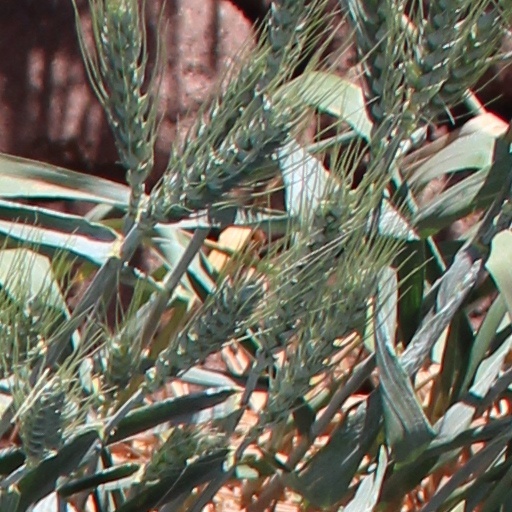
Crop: wheat